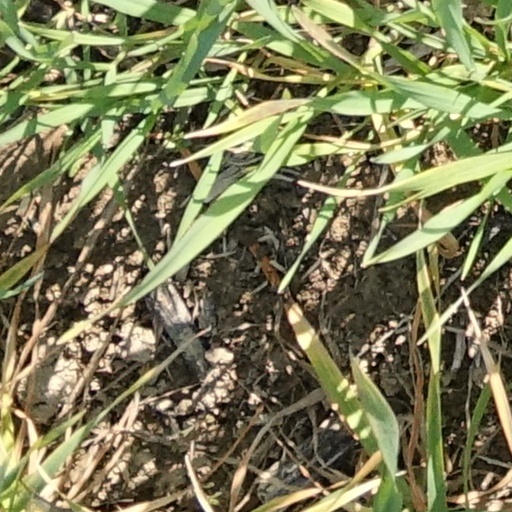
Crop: wheat